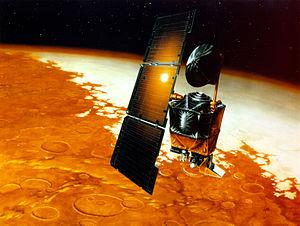
L'erreur scientifique consiste en un raisonnement ou une procédure ne respectant pas un ensemble de règles reconnues par la communauté scientifique. À la différence de la fraude scientifique, elle est involontaire. Elle se retrouve dans tous les domaines des sciences sous de multiples formes. Les erreurs scientifiques doivent aussi être distinguées des idées reçues du moins toutes celles qui ne sont pas partagées par une partie de la communauté scientifique.